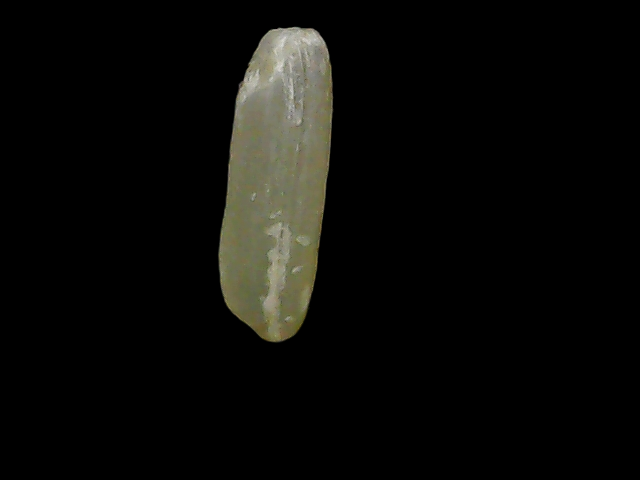
Rice variety: Binadhan19